Christian VII

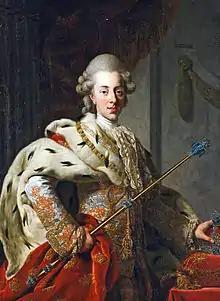
Portrait by Alexander Roslin,  1772

Christian VII (29 January 1749 – 13 March 1808) was King of Denmark and Norway and Duke of Schleswig and Holstein from 1766 until his death in 1808. He was affected by mental illness and was only nominally king for most of his reign. His royal advisers changed depending on the outcome of power struggles. From 1770 to 1772, his court physician Johann Friedrich Struensee was the "de facto" ruler of the country and introduced progressive reforms signed into law by the king. Struensee was deposed by a coup in 1772, after which the country was ruled by Christian's stepmother, Queen Dowager Juliane Marie of Brunswick-Wolfenbüttel, his half-brother Hereditary Prince Frederick, and the Danish politician Ove Høegh-Guldberg. From 1784 until Christian VII's death in 1808, Christian's son, later Frederick VI, acted as unofficial prince regent.